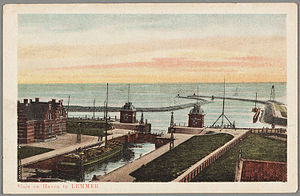
Beurtvaart / Museum
Beurtvaart var en form for sejlads med passagerer, fragt og kvæg der blev transporteret i henhold til en køreplan efter en faste rute. Det var den første offentlige transport i Nederlandene og var i lang tid bundet til godkendelser og regler, specielt af de lokale myndigheder. Ordet "beurt" betyder i denne forbindelse den faste sejlplan, som skipperene var nødt til at sejle efter.